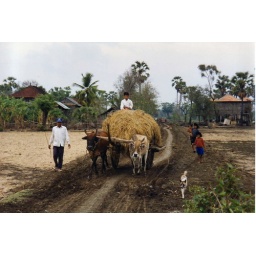
Small village outside Kampong Chhnang where Pete was involved with some road building scheme. 1996.Taken by Jane.